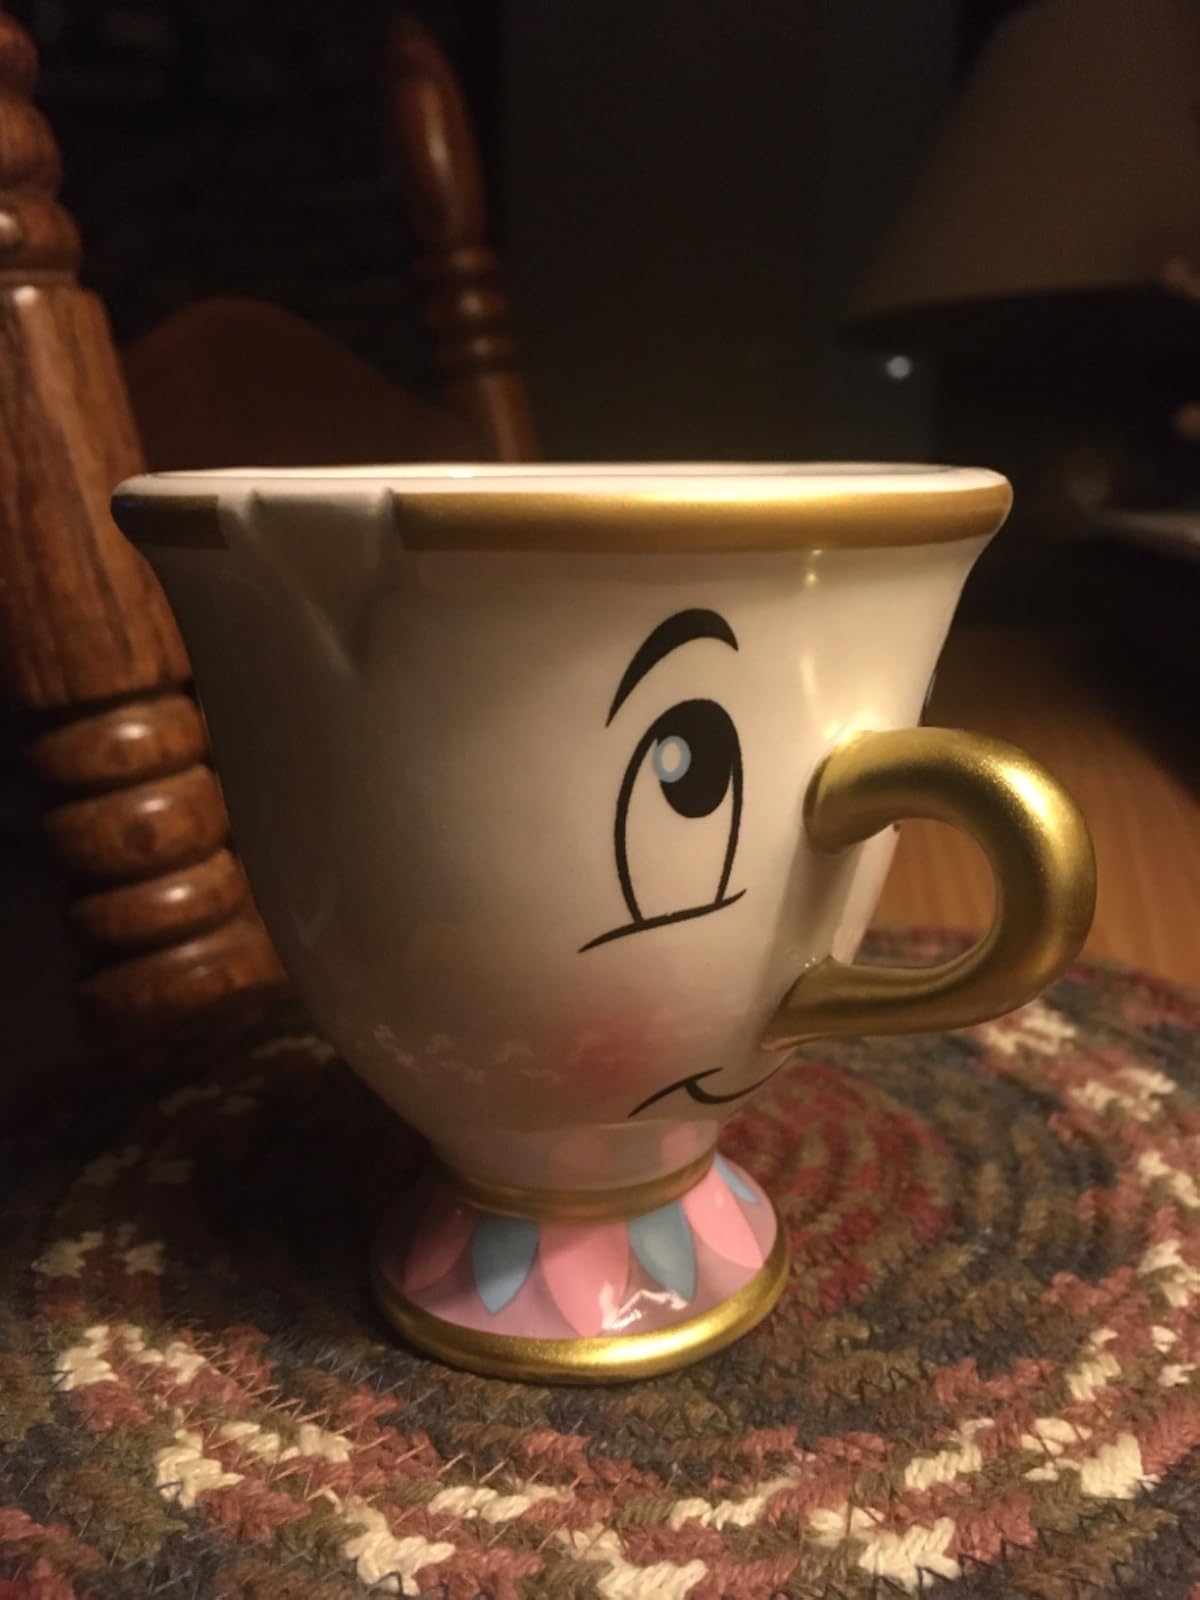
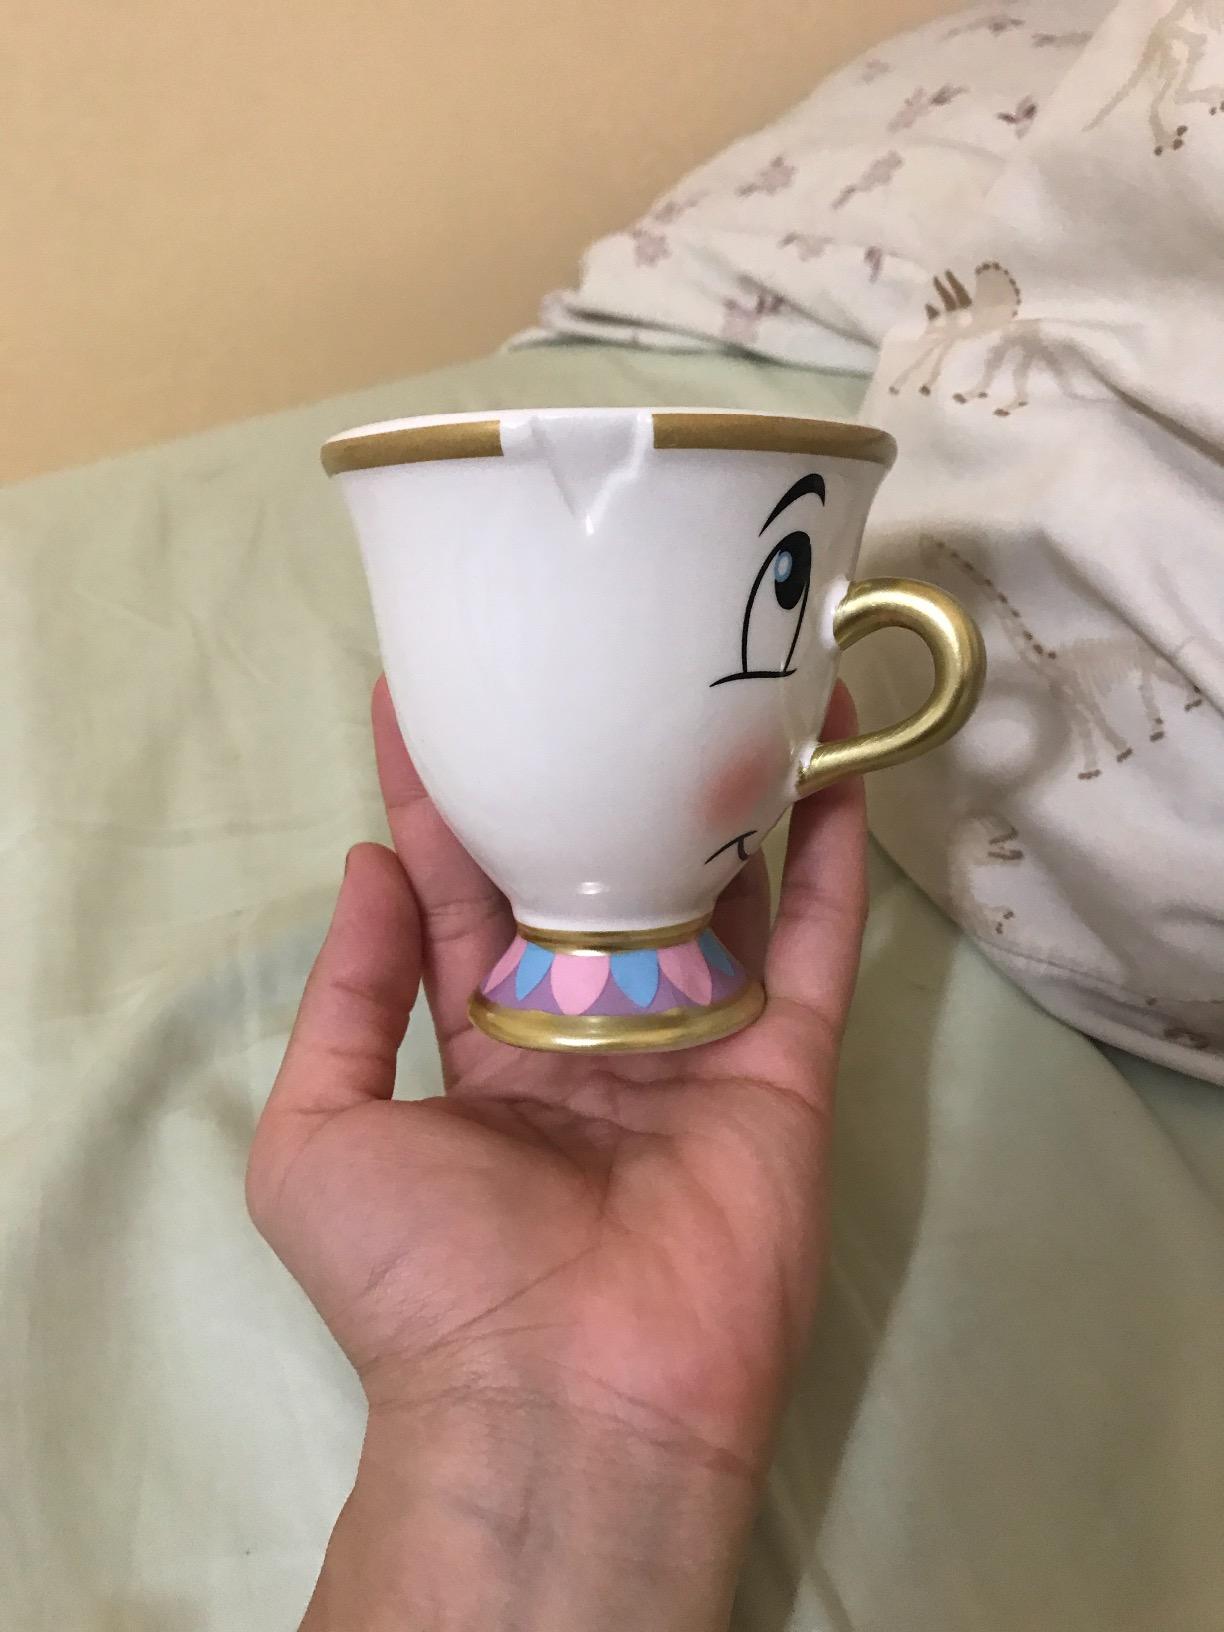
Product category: items_mug
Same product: yes